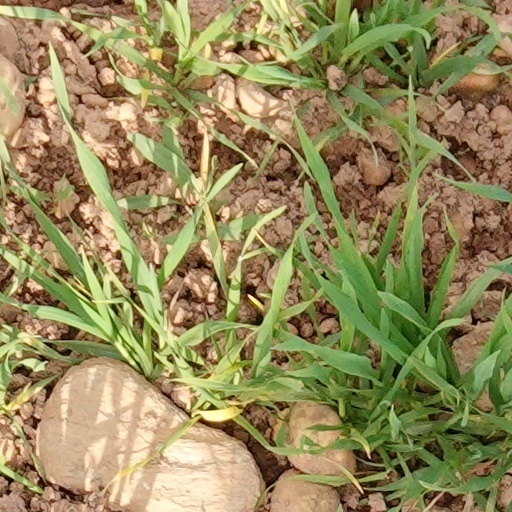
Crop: wheat